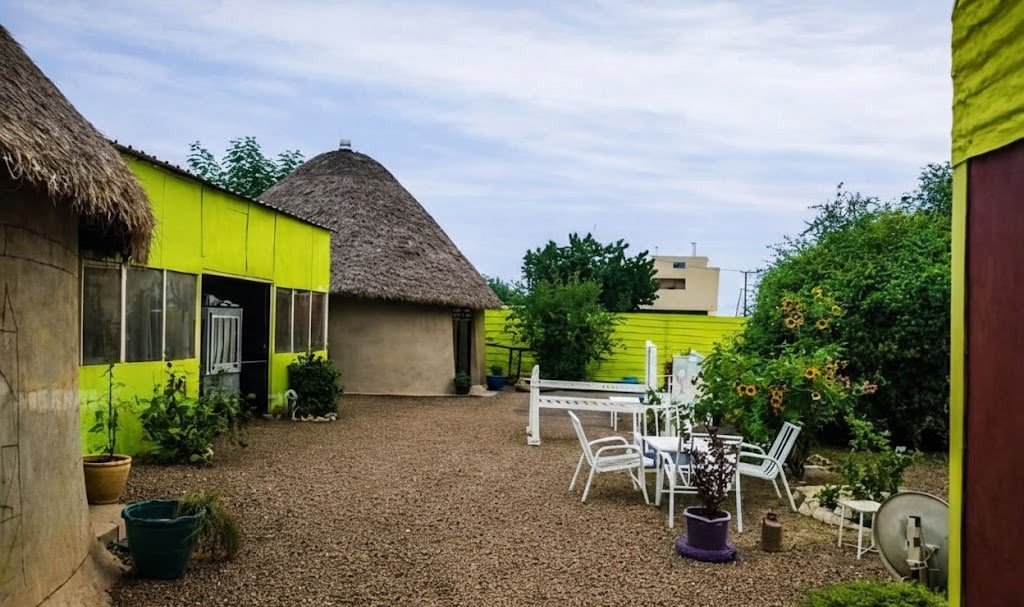
الوصف بالفصحى: فناء مفروش بالحصى يتوسطه كوخ قشي وتتوزع فيه أسرة ومقاعد معدنية وأشجار وأواني زهور
الوصف بالعامية السودانية: حوش حصاص فيهو قطية وسراير وكراسي حديد وشجر واصايص
التصنيف: Urban & City Life